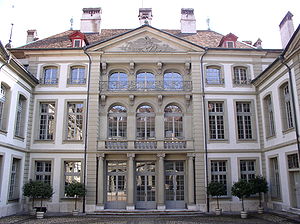
Bern / Seværdigheder
Hovedfacaden af Erlacherhof.
Bern er forbundshovedstad i Schweiz og landets fjerdestørste by med 133.798 indbyggere. Floden Aare flyder gennem byen. Bern er administrativt center i den tosprogede Kanton Bern, der er den næstmest befolkede af Schweiz' 26 kantoner. Den gamle bydel i Bern er på UNESCOs Verdensarvsliste.